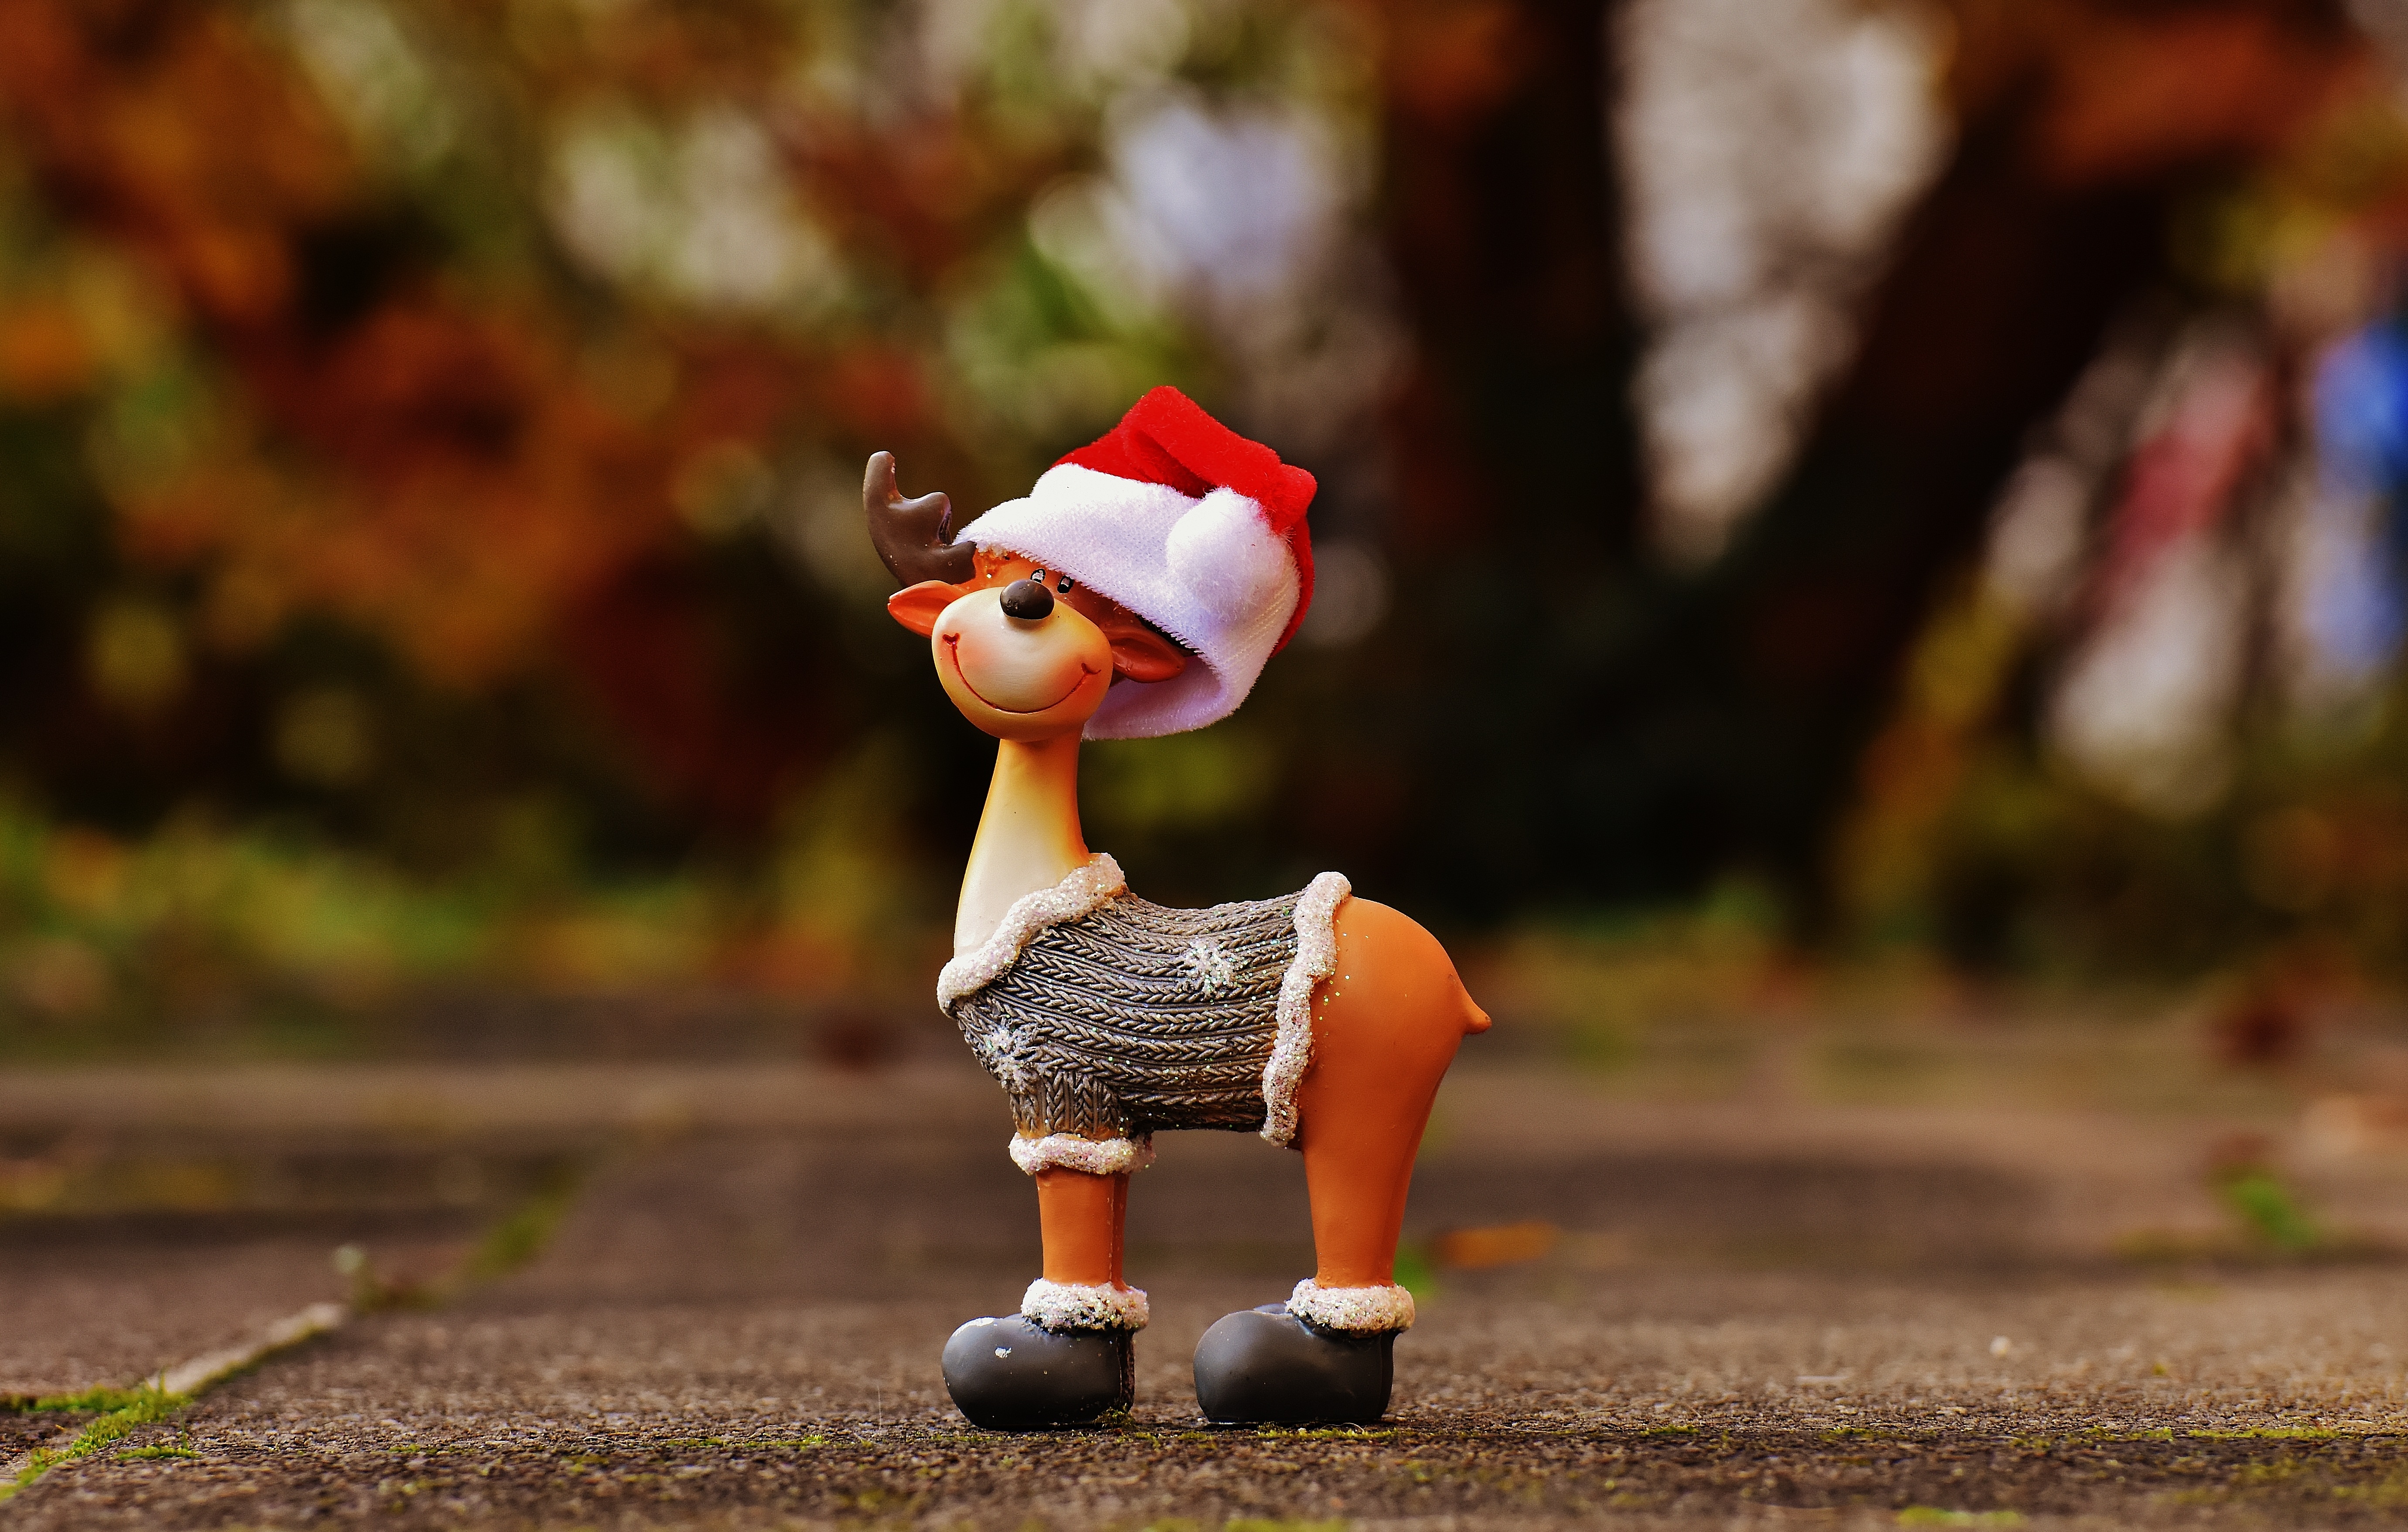
winter, play, flower, decoration, spring, red, color, autumn, child, christmas, toy, season, deco, moose, advent, christmas decoration, figure, toddler, reindeer, funny, greeting card, christmas motif, christmas card, christmas greeting